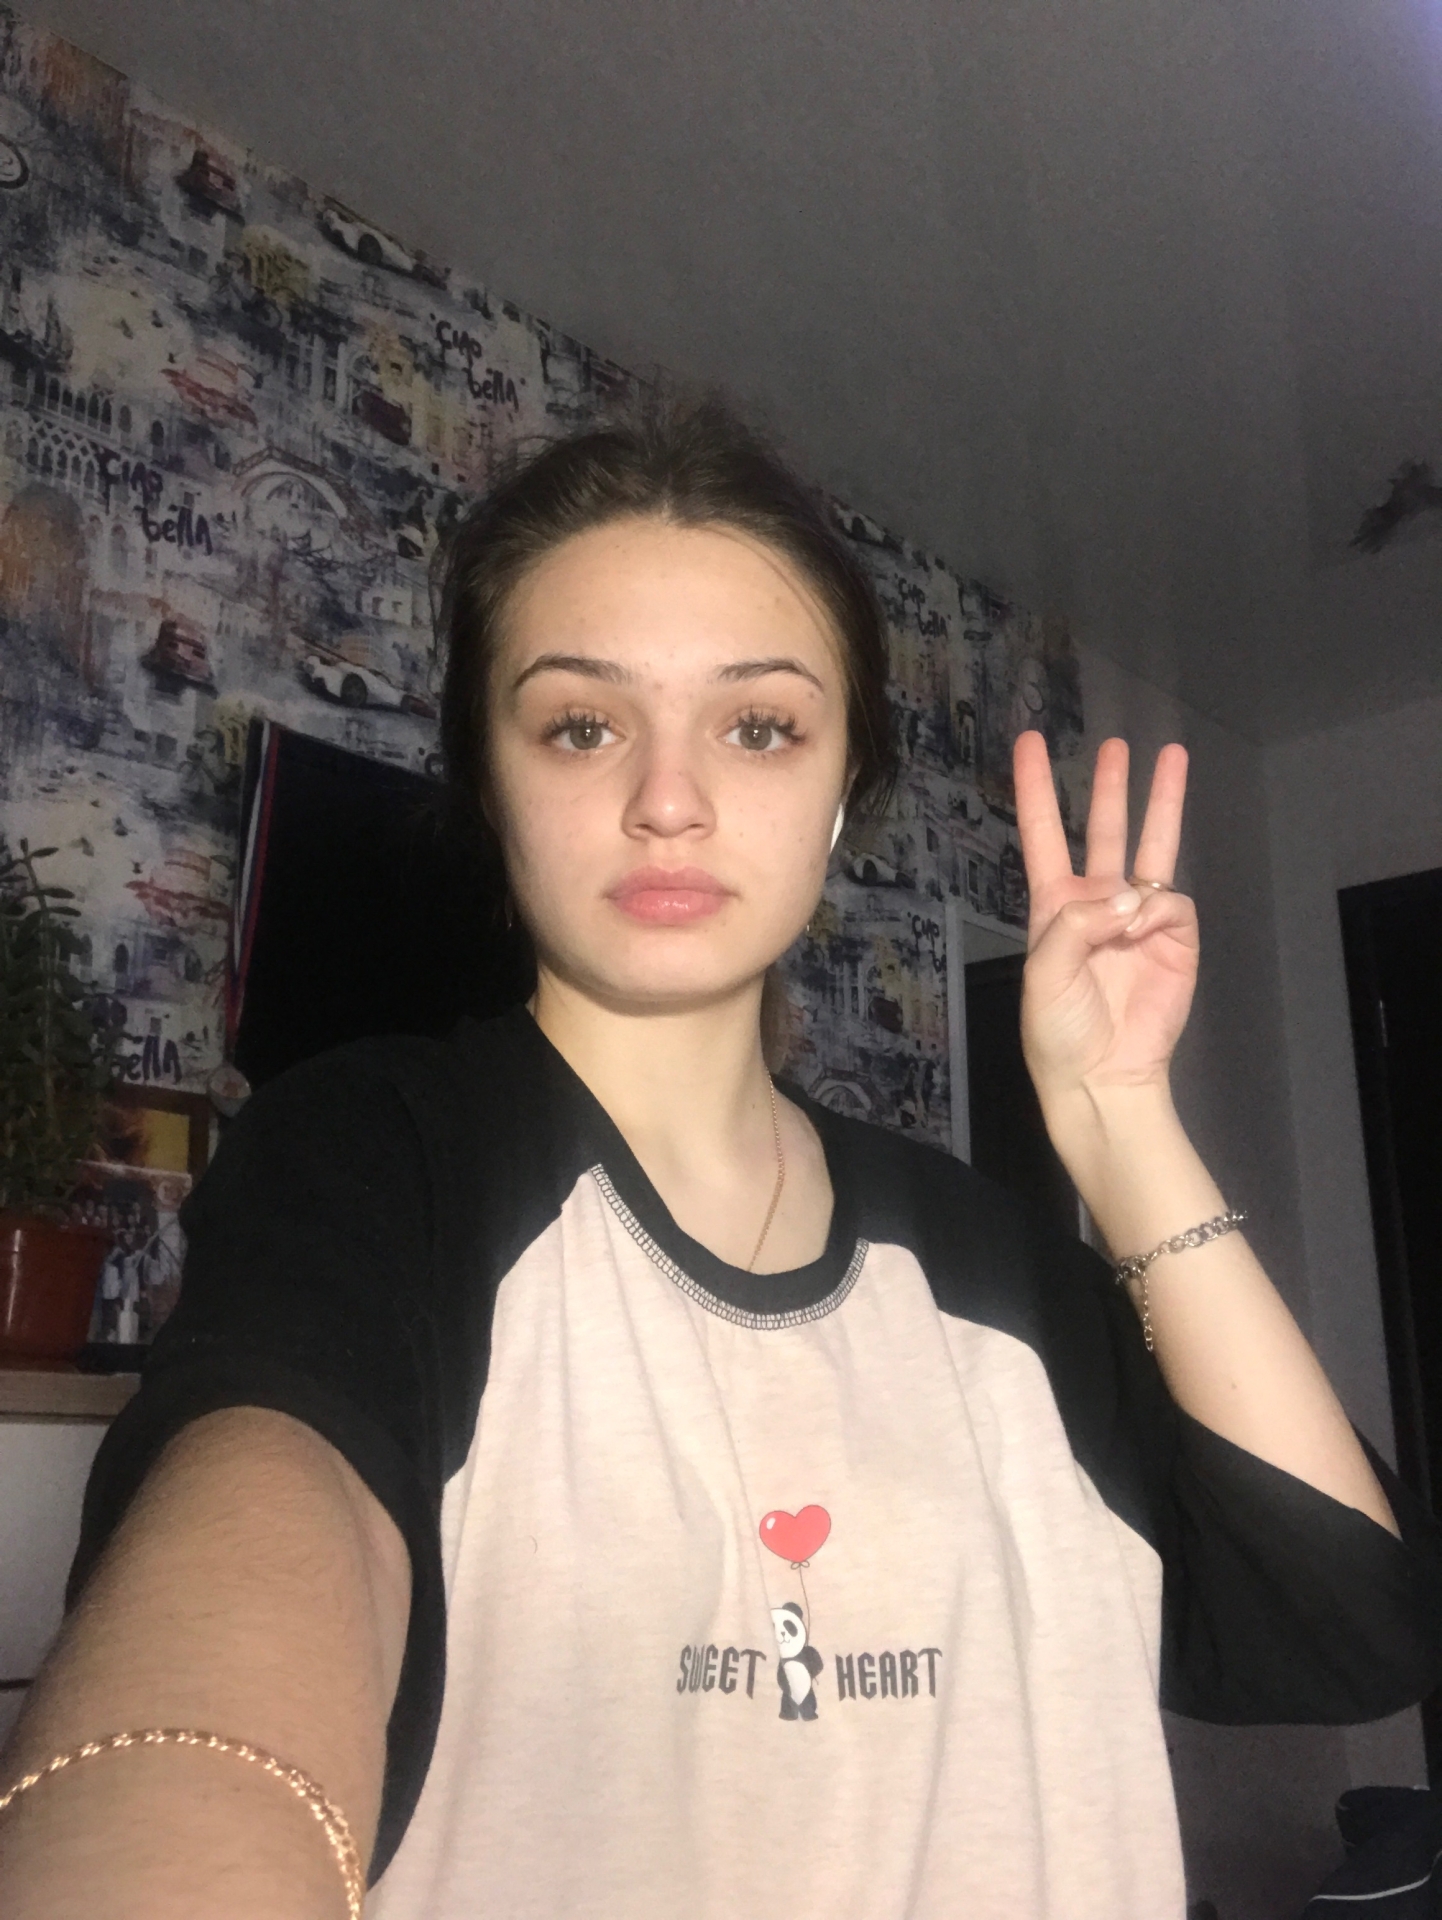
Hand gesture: three